St. Petro Mohyla Institute

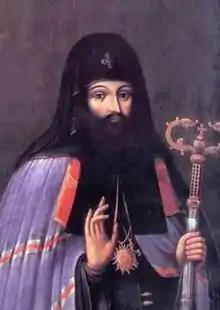
Petro Mohyla

The institute was founded in 1916, and named after the Ukrainian Orthodox Metropolitan, St. Petro Mohyla. Later the institute moved from its original location on Main Street to its current address at 1240 Temperance Street in the 1960s.